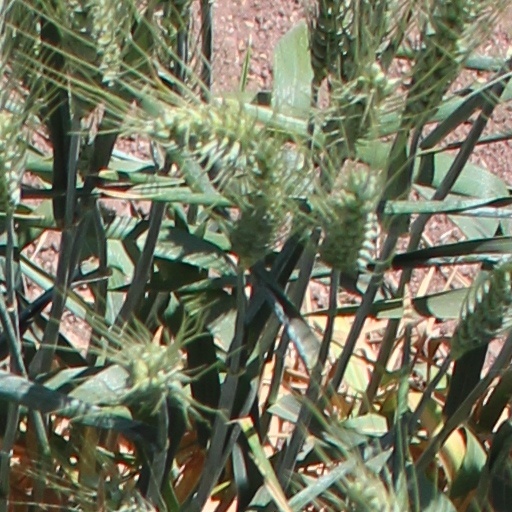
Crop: wheat